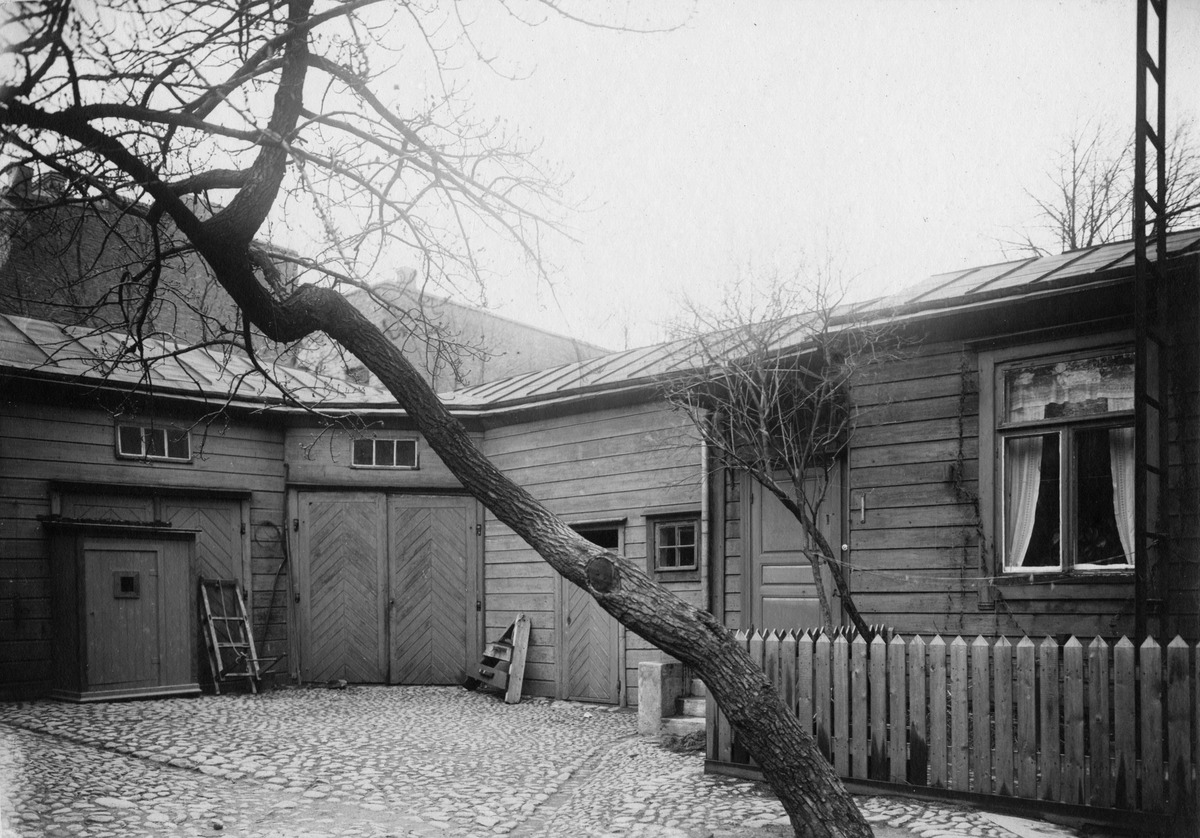
Bulevardi 7-9 (Boulevardsgatan 7) Pihakuva
sisällön kuvaus: Bulevardi 7-9 (Boulevardsgatan 7) Pihakuva. mustavalkoinen
Kuvaaja: Brander, Signe, valokuvaaja
Ajankohta: kuvausaika 1913
Paikka: Suomi, Uusimaa, Helsinki, Kamppi Helsinki, Bulevardi 7, 9
Aiheet: puurakennukset, päällysteet, kivirakenteet, pihat, portaat, ovet, puutyöt, aidat